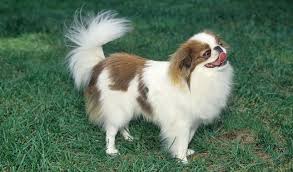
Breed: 249-n000106-Japanese_spaniel